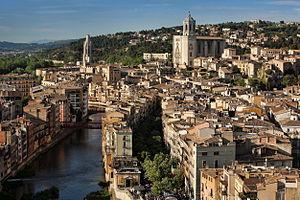
La Catalogne est une communauté autonome se trouvant au nord-est de l´Espagne, elle est officiellement considérée comme ayant une nationalité. Sa capitale et métropole est la ville de Barcelone. Elle est entourée par la Communauté valencienne au sud, l'Aragon à l'ouest, la France au nord, l'Andorre au nord-ouest, et la mer Méditerranée à l'est. Une grande partie de ses terres fait donc frontière avec la France. Elle couvre une superficie de 31 950 km². Ses langues officielles sont le catalan, l'occitan et l'espagnol ou castillan. En 2015, elle comptait 7 508 106 habitants, ce qui en faisait la deuxième communauté d'Espagne après l'Andalousie et la dixième subdivision territoriale de premier niveau administratif d'Europe au regard de la population. Elle est également la plus peuplée parmi les Pays catalans, ensemble culturel et linguistique qui la lie à la Communauté valencienne, aux îles Baléares, à la principauté d'Andorre, à la Franja aragonaise et à l'essentiel du département français des Pyrénées-Orientales.